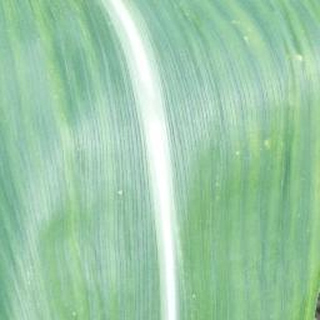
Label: healthy_corn